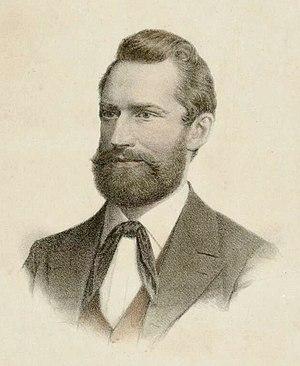
Friedrich Wilhelm Ludwig Leichhardt est un explorateur et naturaliste prussien qui a mené trois expéditions dans les terres australiennes et disparut lors de la dernière.